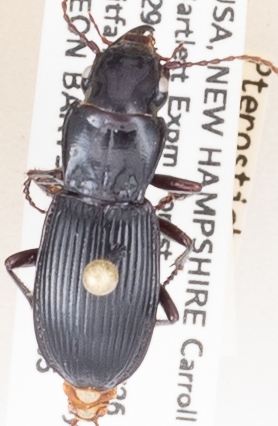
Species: Pterostichus rostratus
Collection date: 2018-09-05
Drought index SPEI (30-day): -0.674
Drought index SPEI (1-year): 0.216
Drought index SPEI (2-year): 0.47